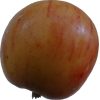
Label: Apple 14